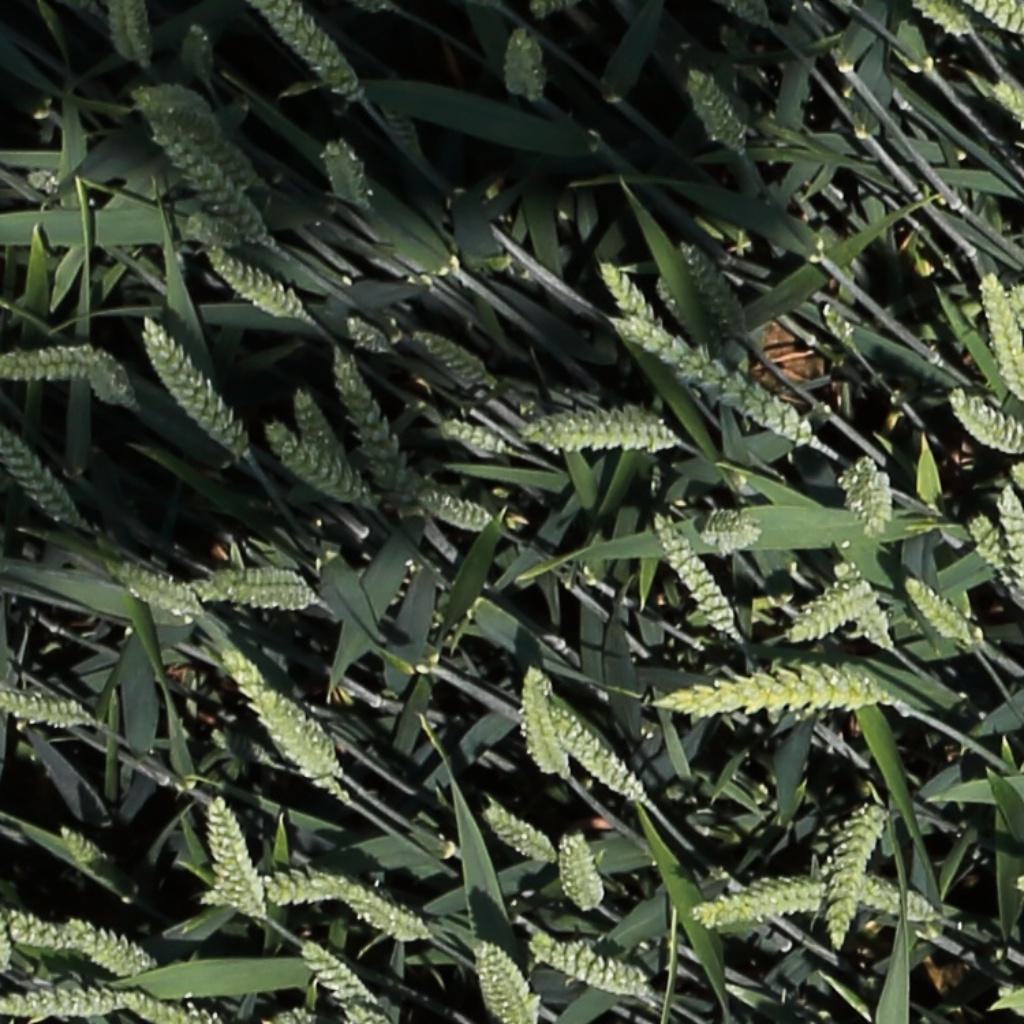
Country: Switzerland
Location: Usask
Wheat development stage: Filling